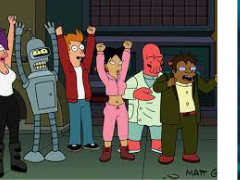
Portrait style: Cartoon Portrait